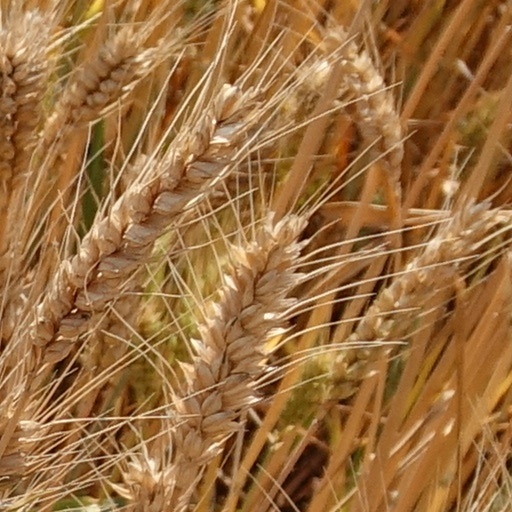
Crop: wheat